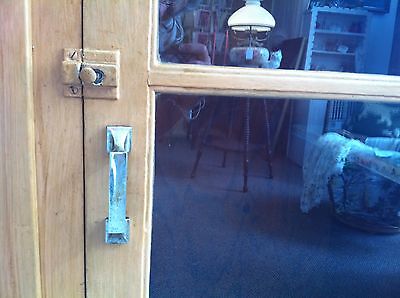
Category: cabinet